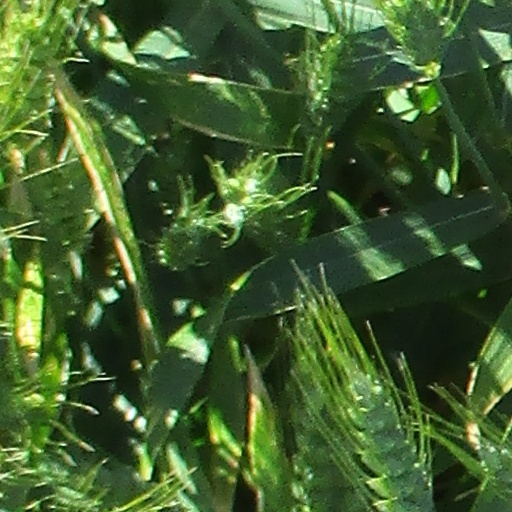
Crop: wheat